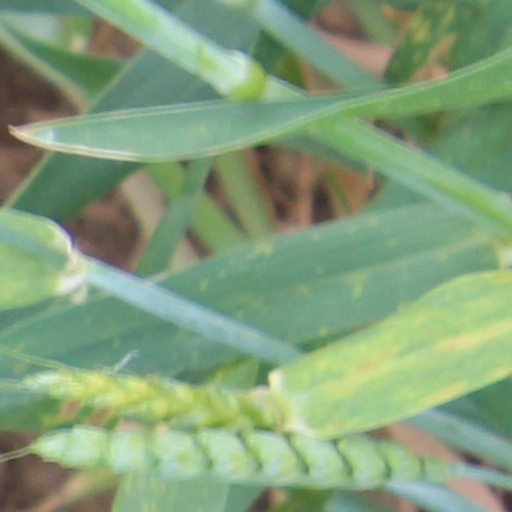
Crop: wheat